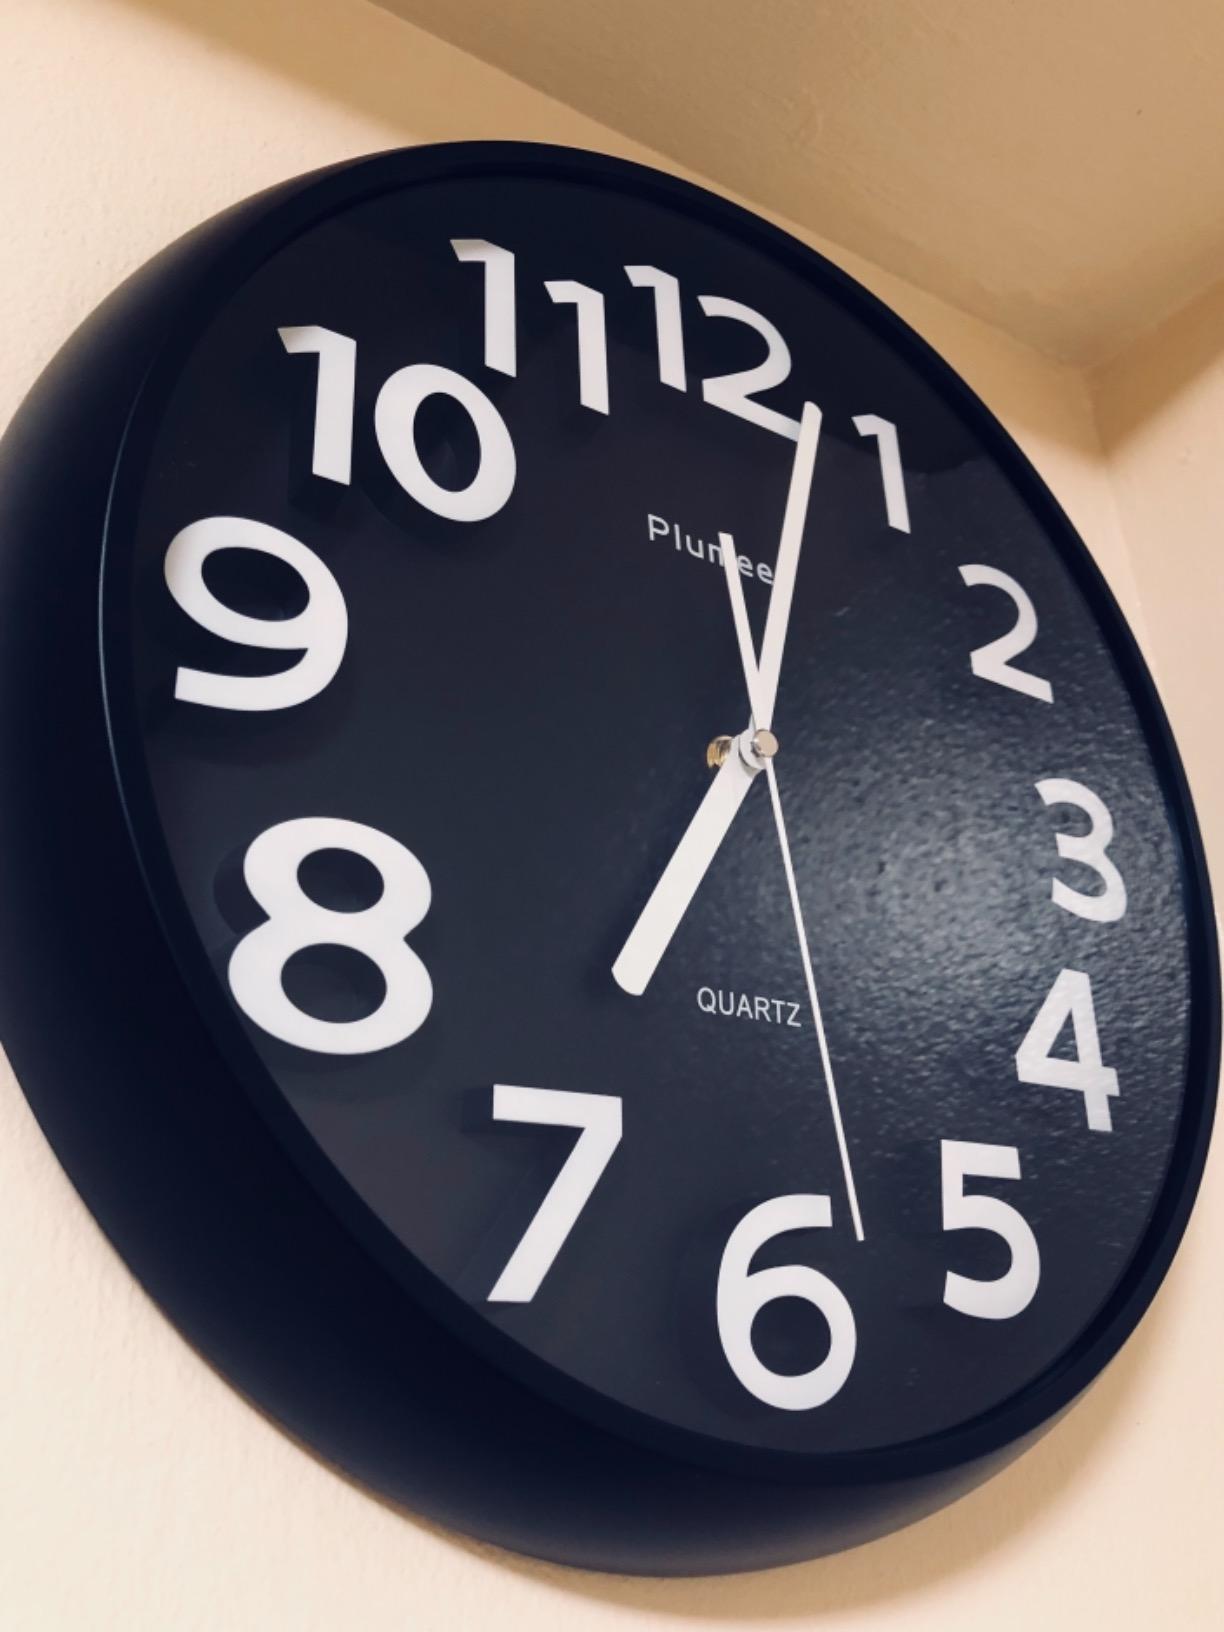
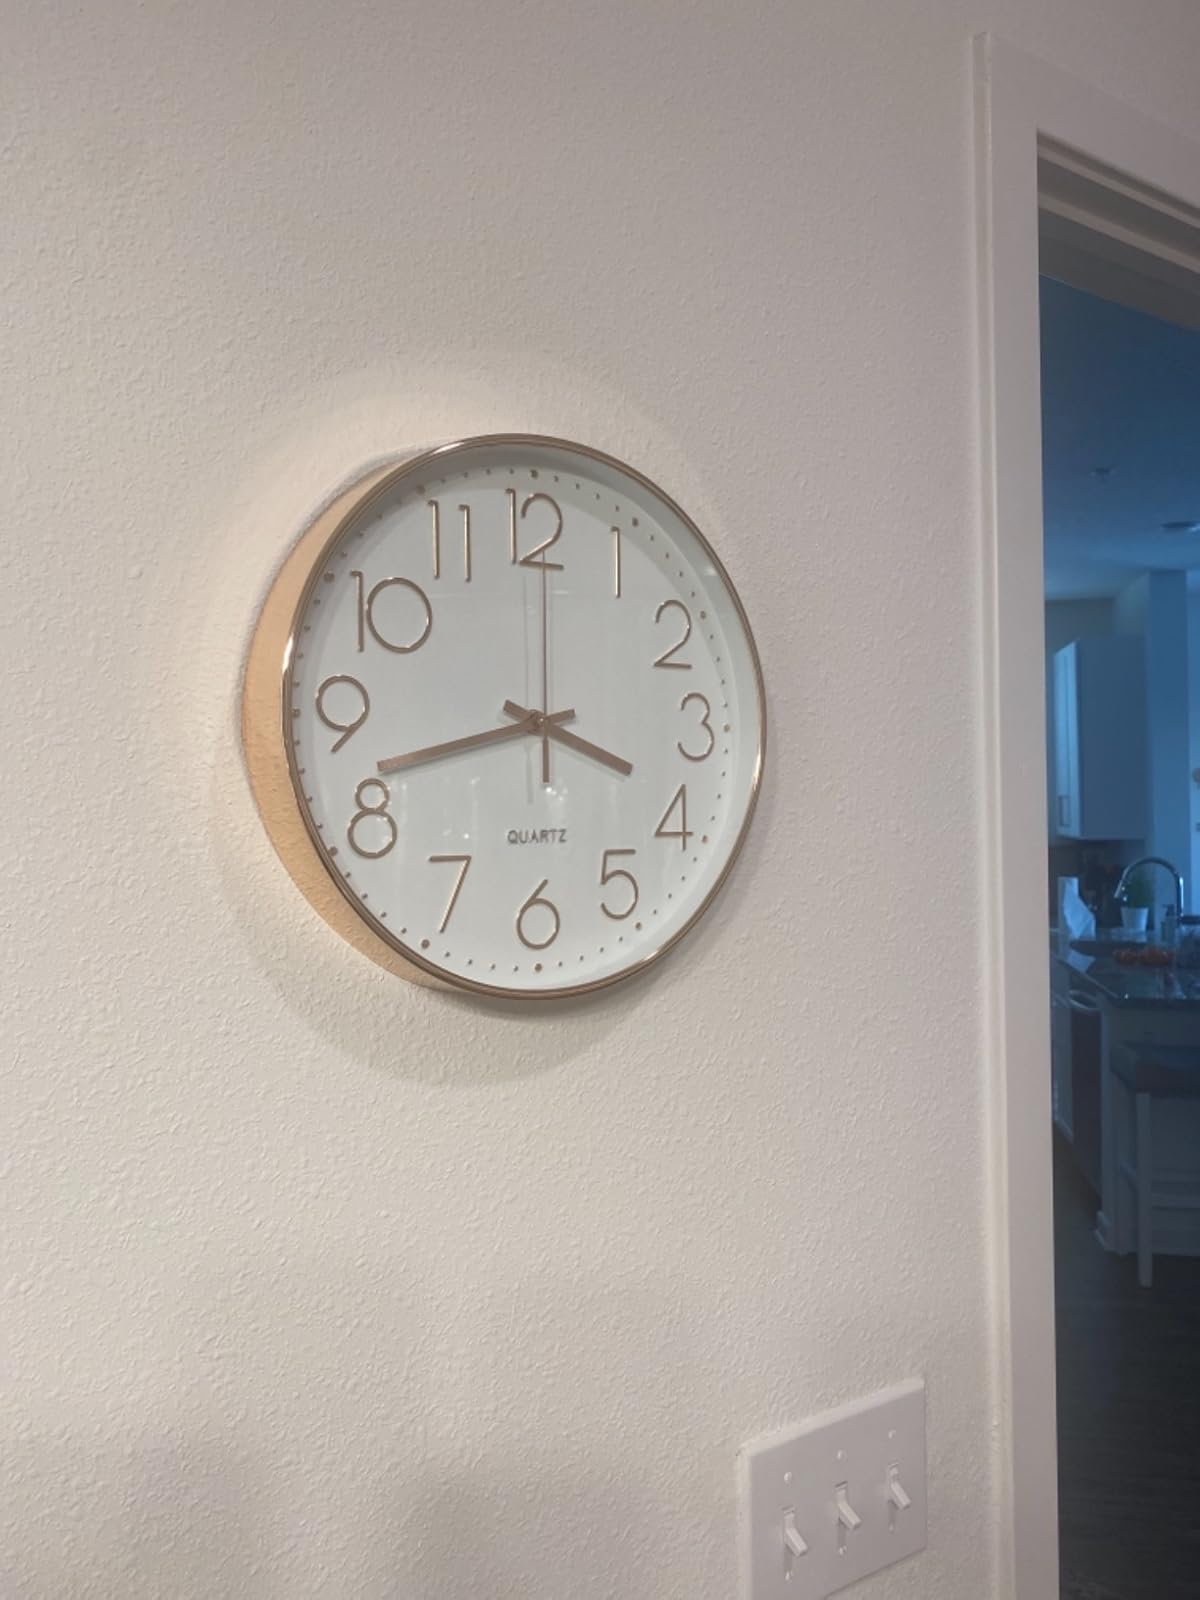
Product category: clock
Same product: no